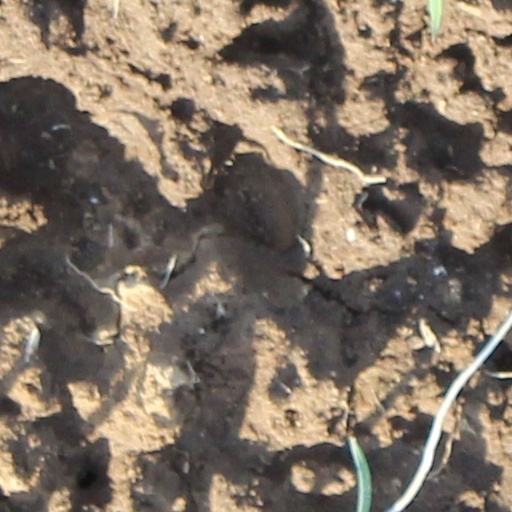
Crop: wheat